Zefat Academic College

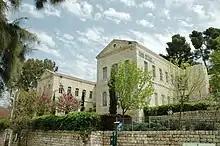
Zefat Academic College

Zefat Academic College (Hebrew: המכללה האקדמית צפת; abbreviated ZAC) is a public college that operates in the city of Zefat (Safed) in the upper Galilee in Israel.